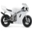
Label: motorcycle